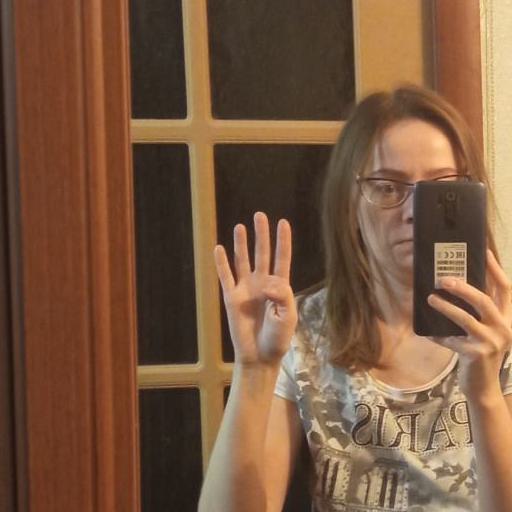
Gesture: four